Adam Schefter

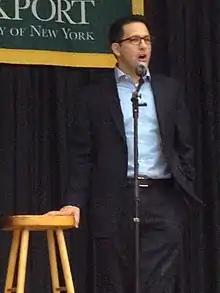
Schefter in 2013

Schefter joined the NFL Network in 2004 and appeared on "NFL Total Access" and also wrote for NFL.com. Before joining the NFL Network, Schefter appeared five times on ESPN's "Around the Horn" as a substitute for Woody Paige. Paige was based in Denver at the time. Before "Around the Horn", Schefter appeared on ESPN's "The Sports Reporters". Schefter appeared on NBC twice in the summer of 2008, working as the sideline reporter for Al Michaels and John Madden during the Redskins–Colts Pro Football Hall of Fame Game and then the Redskins–Jaguars preseason finale.